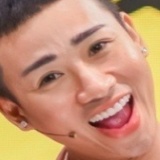
diễn viên Hải Triều